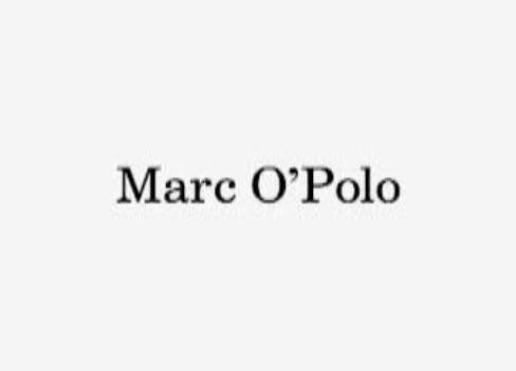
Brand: marc o'polo
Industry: Clothes